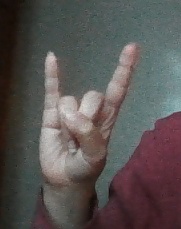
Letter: la